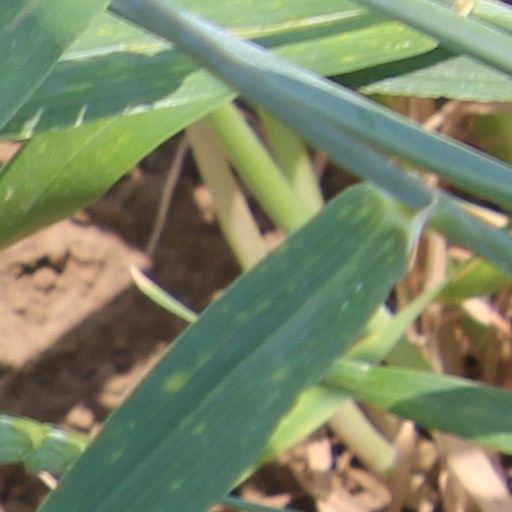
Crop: wheat